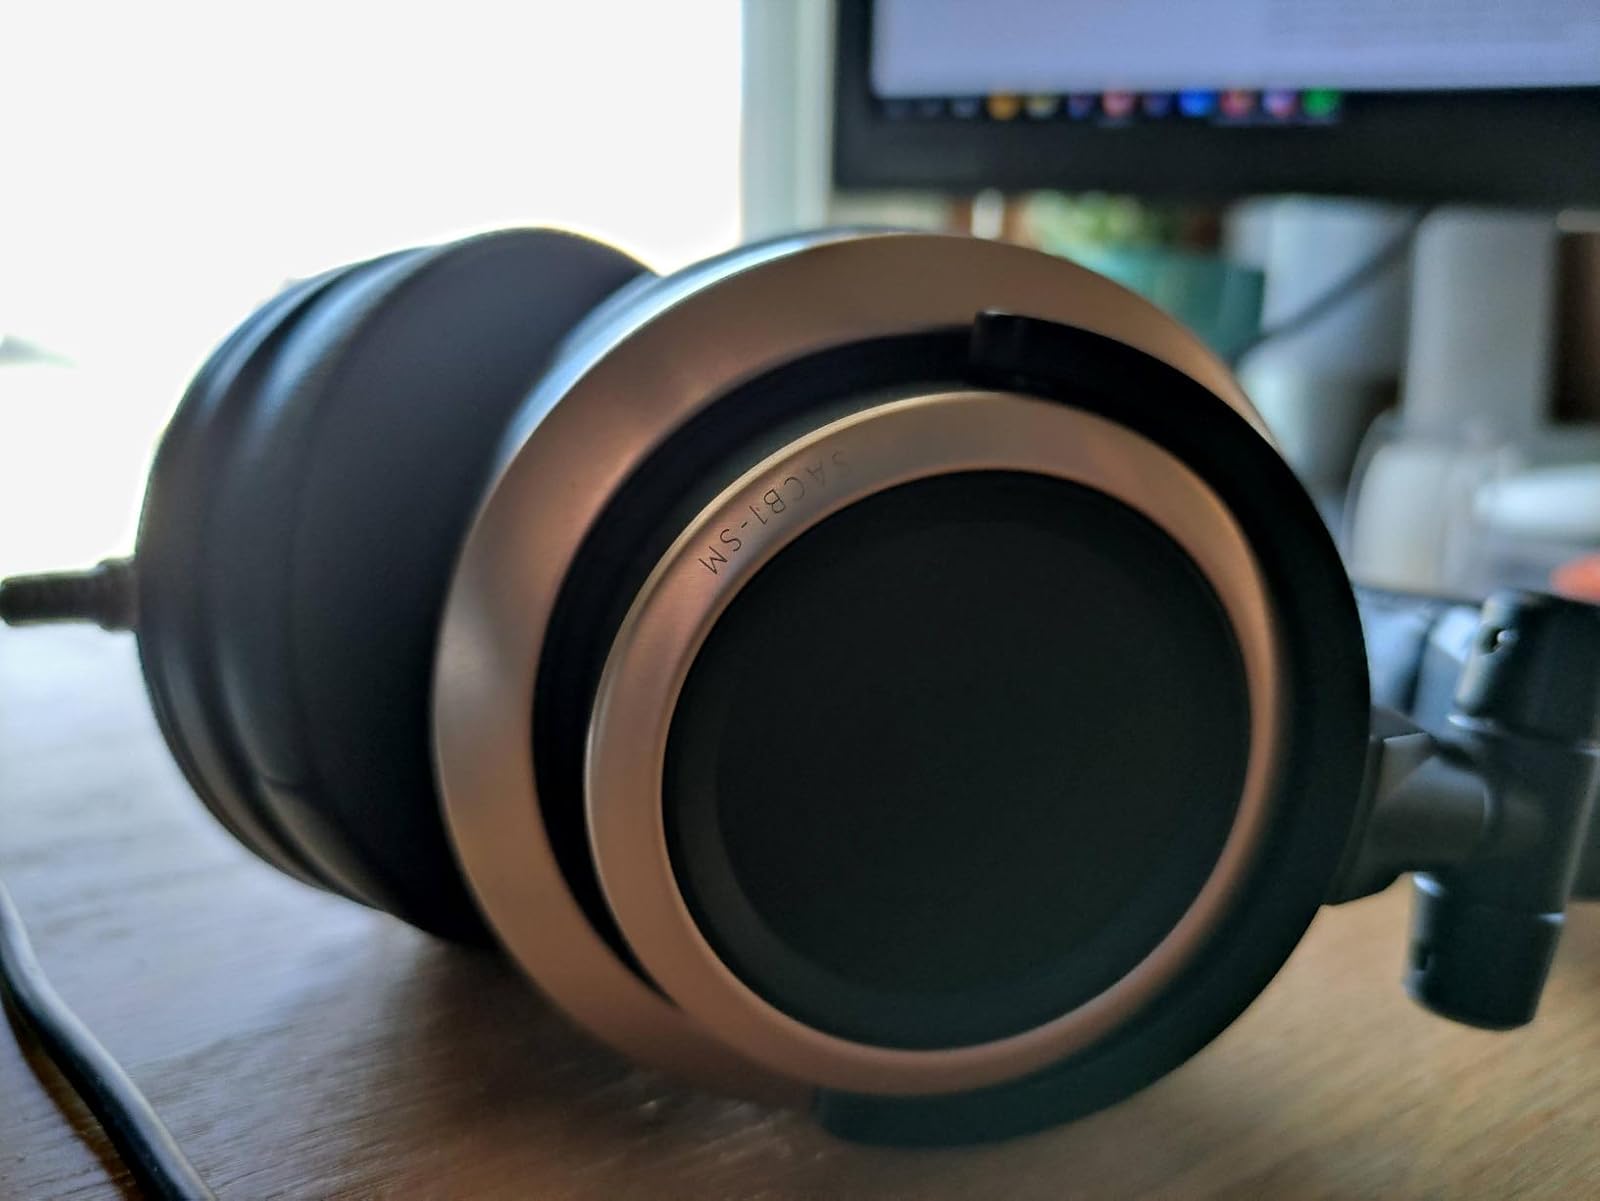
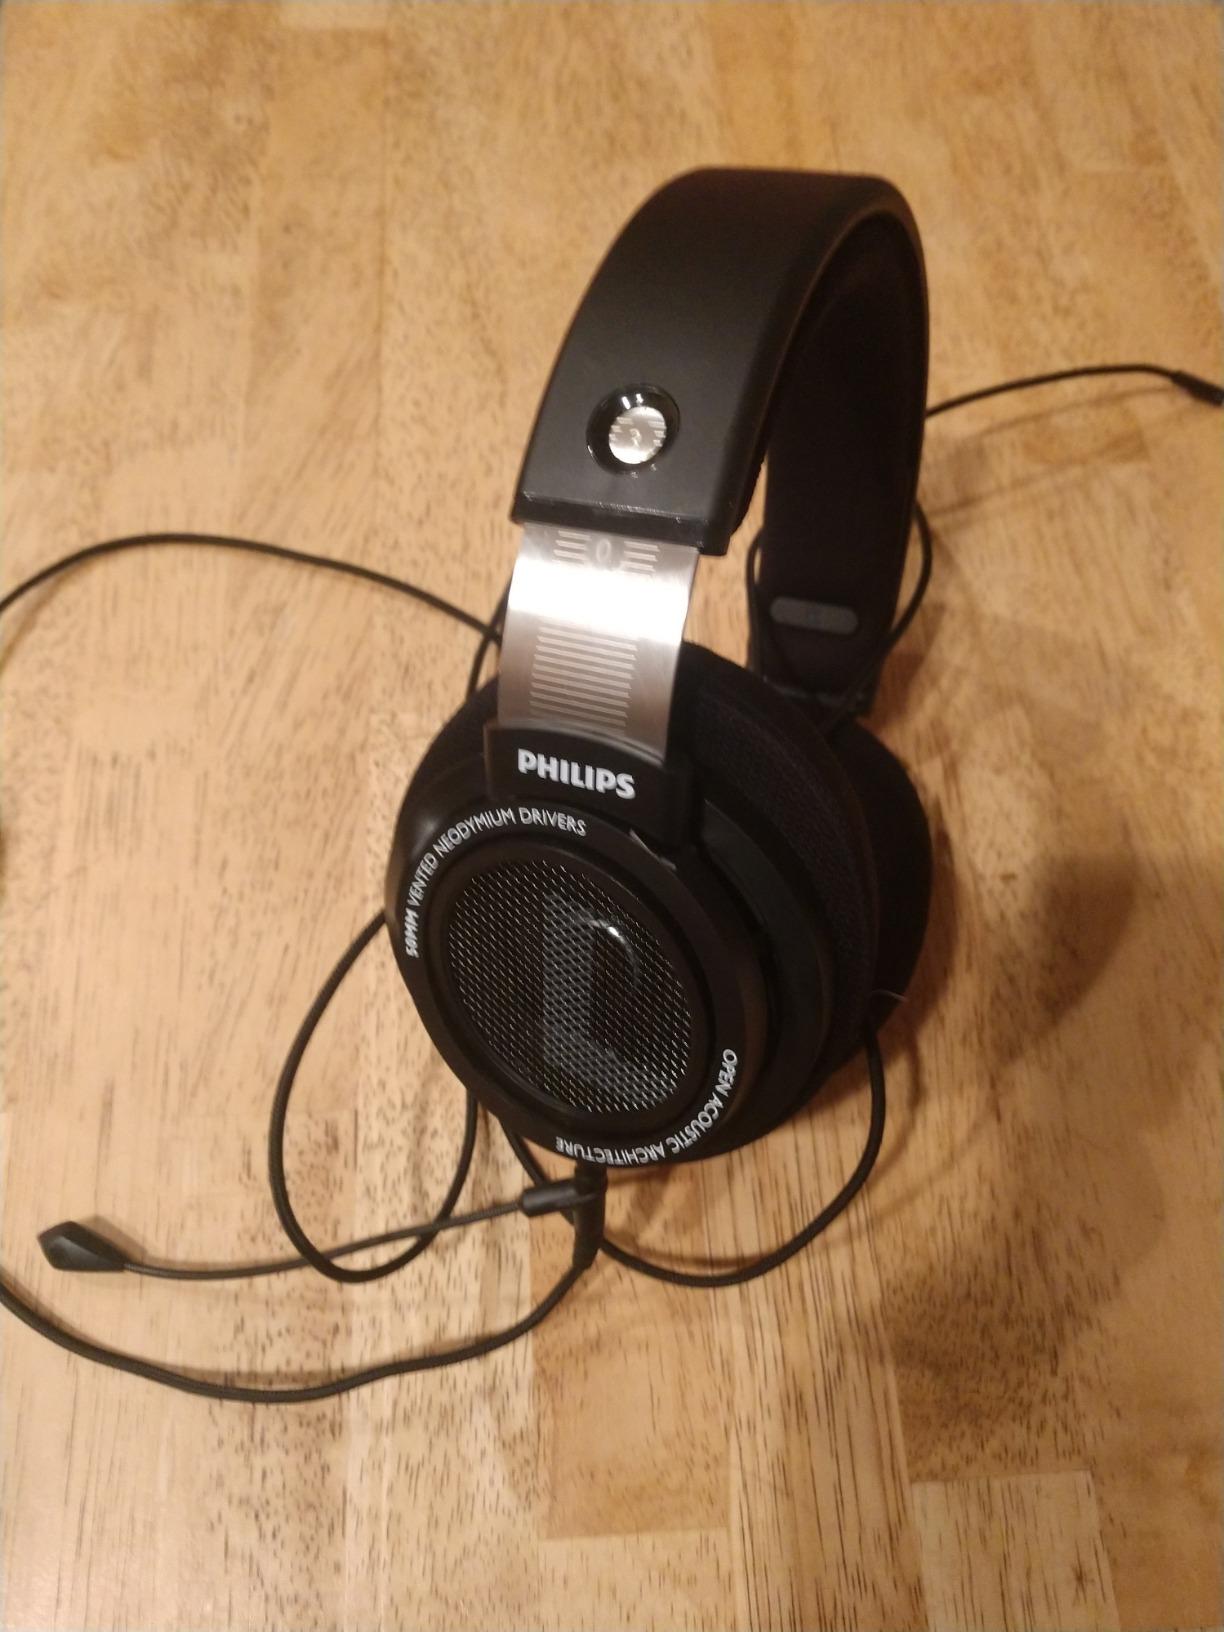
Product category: headphones
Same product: no